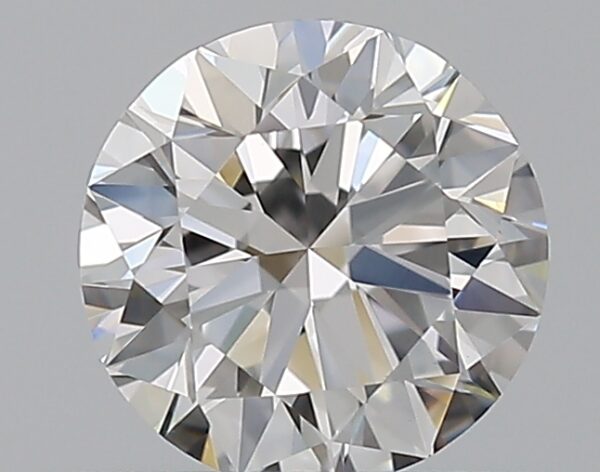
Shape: round
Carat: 0.5
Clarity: VVS2
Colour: D
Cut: VG
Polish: EX
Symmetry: GD
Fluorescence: F
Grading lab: GIA
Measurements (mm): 4.98 x 5.03 x 3.13